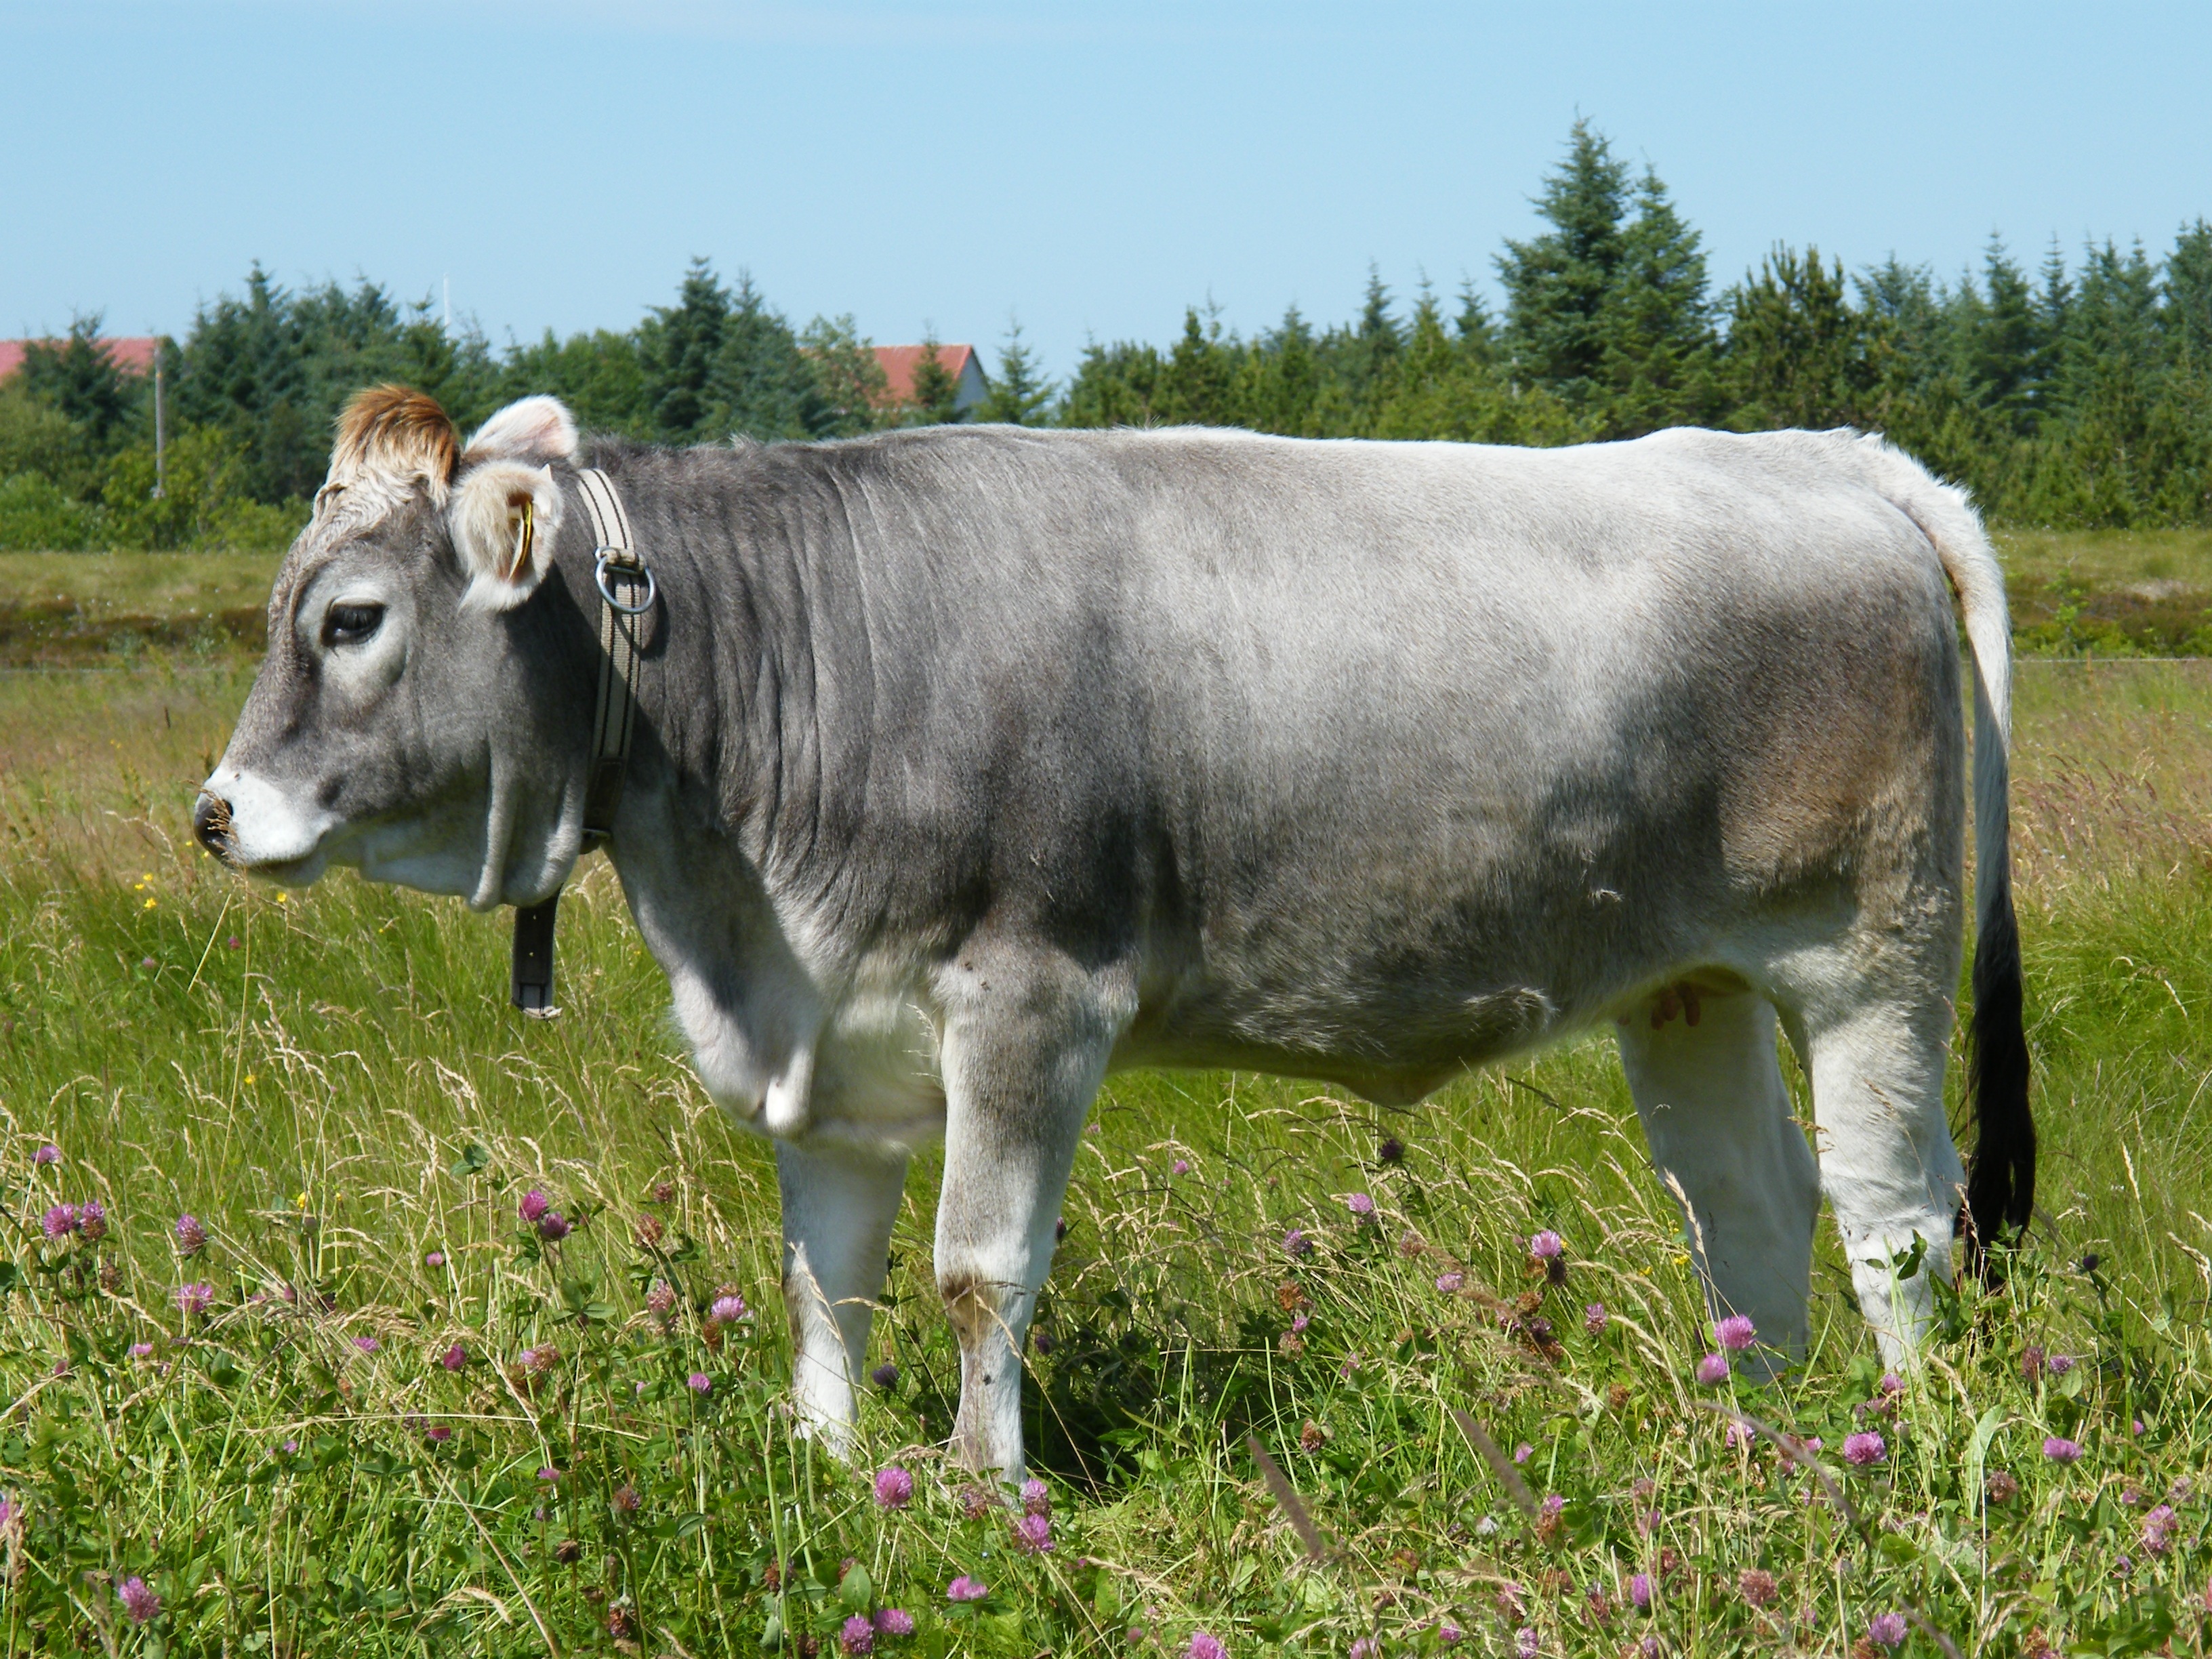
grass, field, farm, meadow, cow, cattle, herd, pasture, grazing, livestock, mammal, fauna, bull, animals, vertebrate, pastures, ox, rural area, dairy cow, cattle like mammal, cow goat family